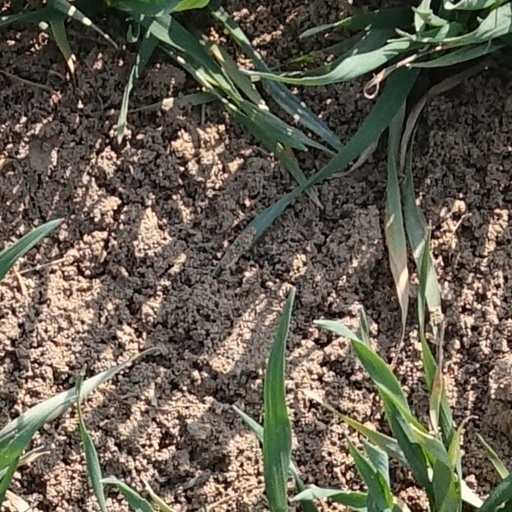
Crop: wheat